United States v. Winans

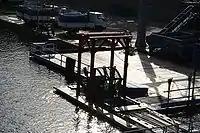
The Winans brothers operated a fish wheel, like this one, on homesteaded land near Celilo Falls.

In 1854 and 1855, the United States entered into a series of treaties with many of the Indian tribes of the Pacific Northwest. In exchange for Indian interest in certain lands in what is today the State of Washington, the Indians reserved relatively small parcels of land for their exclusive use (hence the term "reservation"), were given compensation in monetary payments, and other guarantees. The Treaty with the Yakima, signed on June 9, 1855, guaranteed to the Yakama "the right of taking fish at all usual and accustomed places in common with the citizens of the Territory".